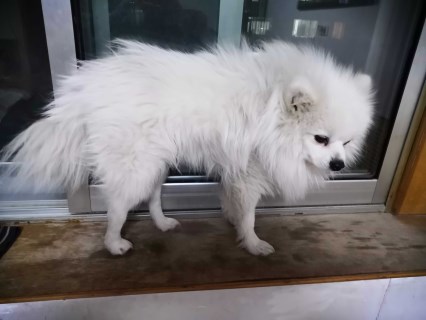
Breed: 1936-n000005-Pomeranian